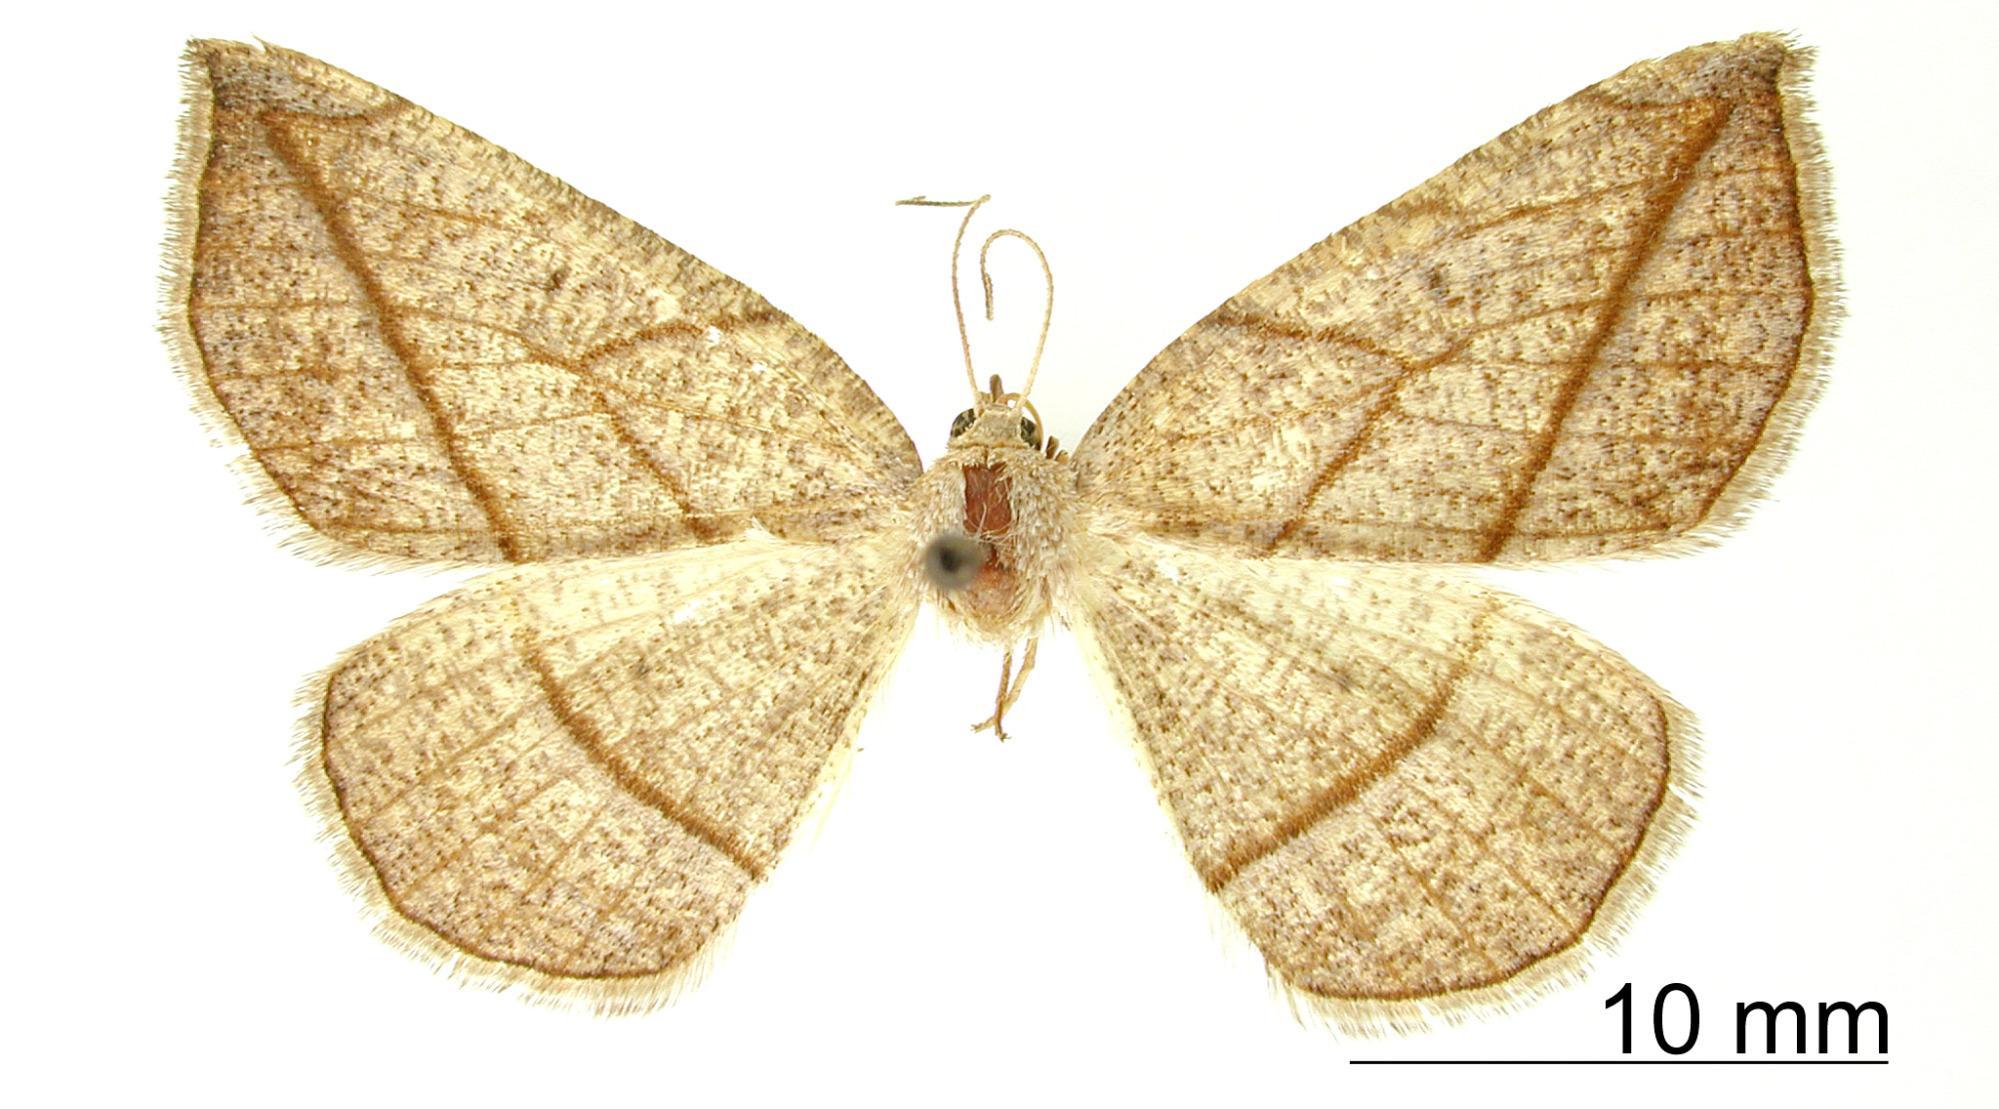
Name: Apicia entychon
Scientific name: Apicia entychon Dyar, 1914
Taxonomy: Animalia, Arthropoda, Insecta, Lepidoptera, Geometridae, Ennominae
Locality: Zacualpan, Mexico, Mexico